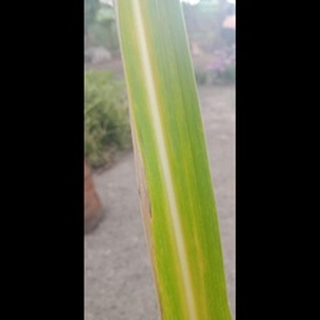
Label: sugarcane_yellow_leaf_disease